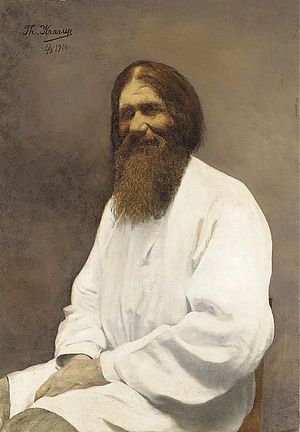
Theodora Krarup / Værker
Theodora Krarup, Portræt af Rasputin, 1916
Anna Theodora Ferdinanda Alexandra Krarup var en dansk maler.